Rhizon

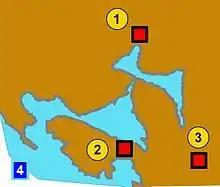
Rhizon (marked 1) was one of three Illyrian fortresses on the hills overlooking Bay of Kotor, and became the capital of the Illyrian Ardiaean Kingdom under Agron and Teuta.

Herodian (2nd century A.D.) mentions that "Rhizon" takes its name from "Rizon", son of Cadmus and brother of Illyrius. The earliest mention of "Rhizon" dates back to the 4th century BCE in the Periplus of Pseudo-Scylax who mentions it as a settlement of the Enchelei. It later developed as a settlement of another Illyrian tribe, the Ardiaei. Rhizon had been the main fortress in the Illyrian state under Agron where Queen Teuta took refuge during the Illyrian Wars. During the short reign of the Illyrian Queen Teuta, "Rhizon" became the capital of her state.